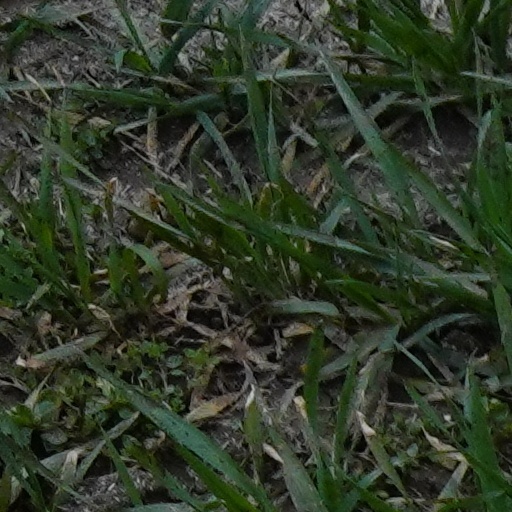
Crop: wheat